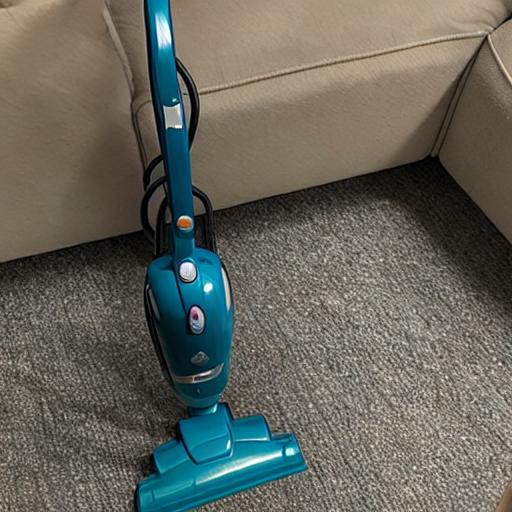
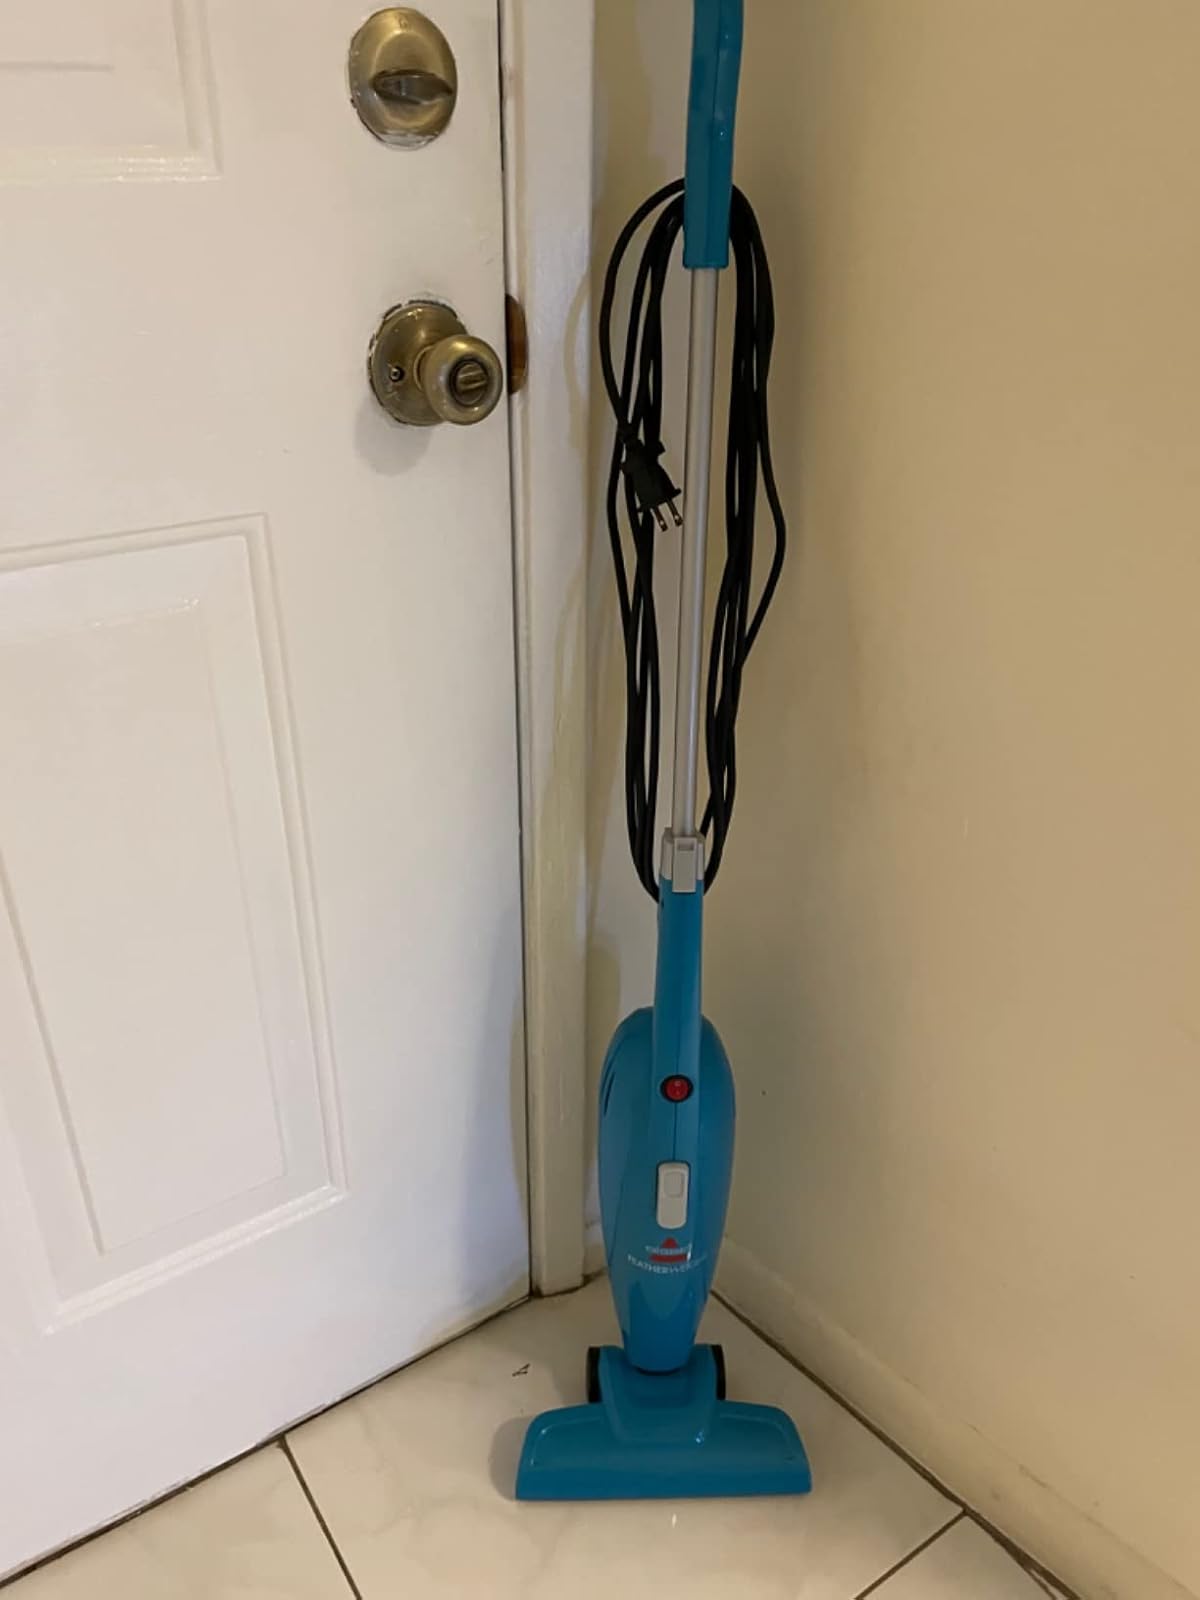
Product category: items_vacuum
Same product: no